MetLife

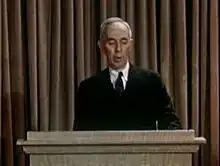
Company president Leroy Lincoln in 1947

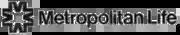
Metropolitan Life logo, from 1970 to 1998.

During the post-war era, the company expanded its suburban presence, decentralized operations, and refocused its career agency system to serve all market segments. It also began to market group insurance products to employers and institutions. By 1979, operations were segmented into four primary businesses: group insurance, personal insurance, pensions, and investments. In 1981 MetLife purchased the Pan Am Building from a group that included Pan American World Airways for the price of $400 million. The building was subsequently renamed and the prominently displayed Pan Am logo was replaced with the MetLife logo.